Linda Jap Tjoen San

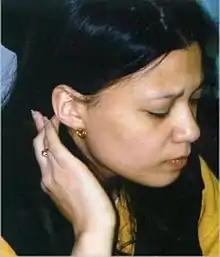

Linda Jap Tjoen San (born 1 September 1977) is a Dutch chess player who holds the FIDE title of Woman International Master (WIM, 2000). She is a Dutch Women's Chess Championship medalist (1998).